Gage and Tollner

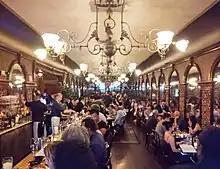
Interior in 2023

In July 2018, restaurateurs St. John Frizell, Sohui Kim, and Ben Schneider started a crowdfunding campaign on Wefunder to revive the restaurant. Frizell, Kim, and Schneider, had intended to open a bar when they learned that the restaurant was up for lease. The team aimed to raise $600,000 through crowdfunding, out of a total renovation budget of $1.8 million or $2 million. In exchange for their contribution, the investors would receive interest payments from the restaurant once it was operational. The group planned to serve cuisine from Edna Lewis's tenure at the restaurant, as well as "traditional fare, with possible dishes including Welsh rarebit and clams casino". Although investors were required to give at least $1,000, the campaign soon received many donations because of media coverage of the effort. The group had raised $400,000 by January 2019, and Frizell, Kim and Schneider signed the lease with landlord William Jemal. By that August, the team had raised $484,091; more than a quarter of donations came from three ZIP Codes surrounding the neighborhood.